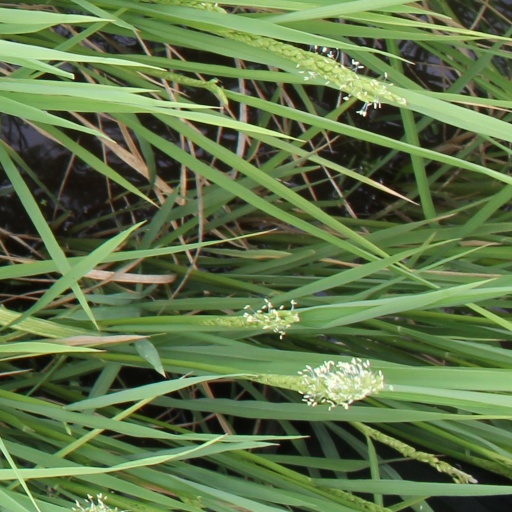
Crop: rice